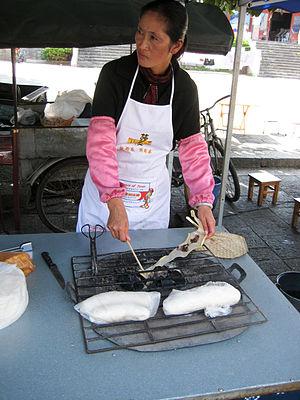
Le fromage est un aliment obtenu à partir de lait coagulé, de produits laitiers ou d'éléments du lait comme le petit-lait ou la crème. Le fromage est fabriqué à partir de lait de vache principalement, mais aussi de brebis, de chèvre, de bufflonne ou d'autres mammifères.